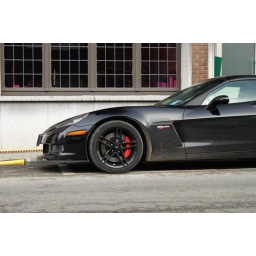
Black on black Corvette ZO6 with 774 HP spotted in Leuven.